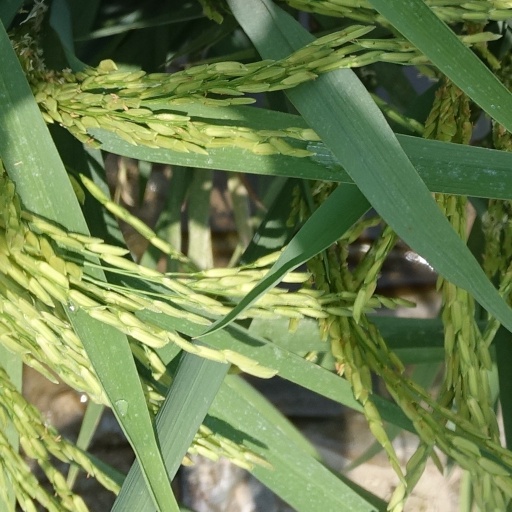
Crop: rice